Photian schism

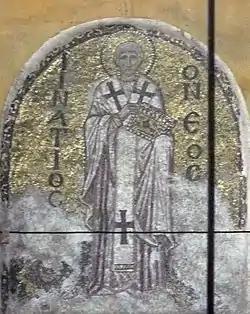
Ignatius

The Photian Schism was a four-year (863–867) schism between the episcopal sees of Rome and Constantinople. The issue centred on the right of the Byzantine Emperor to depose and appoint a patriarch without approval from the papacy.